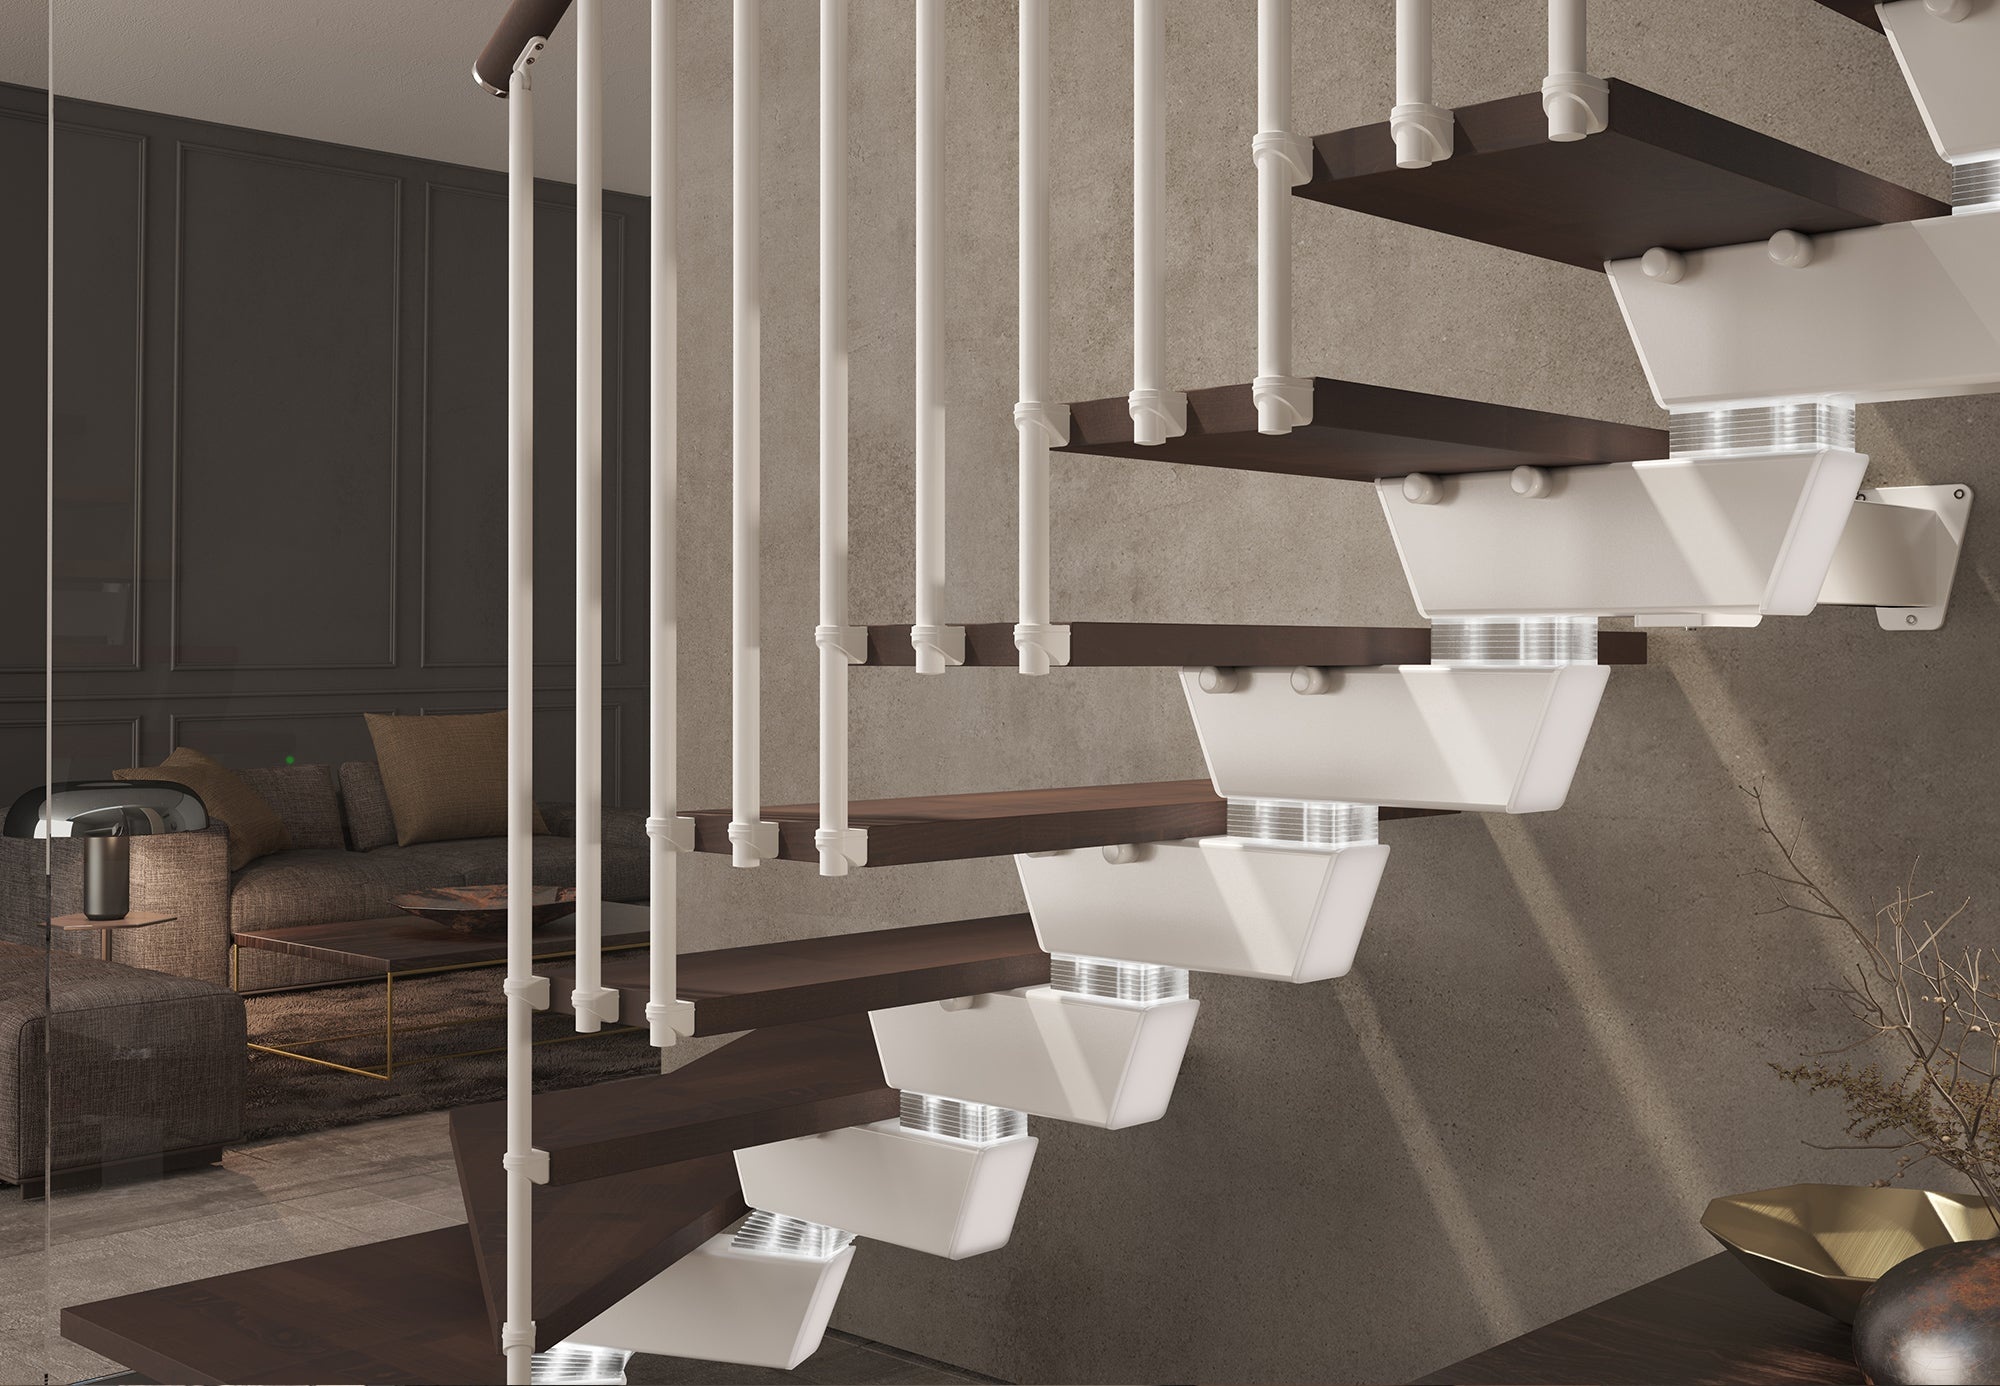
Knock 75 cm - nogal 25
Brand: Enesca
Category: Hardware > Building Materials > Staircases > Floating Staircases